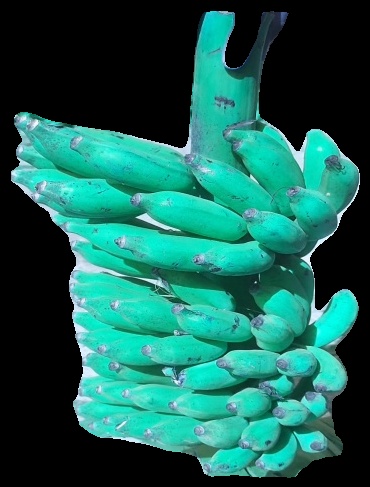
Variety: elakki-bale
Grade: grade3